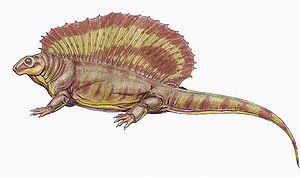
Edaphosaurus est un genre éteint de grands synapsides herbivores appartenant à la clade des eupélycosaures et ayant vécu vers la toute fin du Carbonifère jusqu'au milieu du Permien, il y à 303.4 à 272.5 millions d'années dans ce qui est aujourd'hui l'Europe et l'Amérique du Nord, qui étaient autrefois réunis et qui formaient le super-continent connu sous le nom de Pangée.